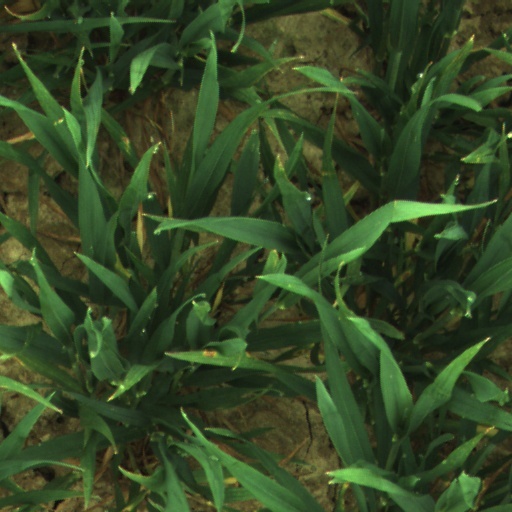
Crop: wheat